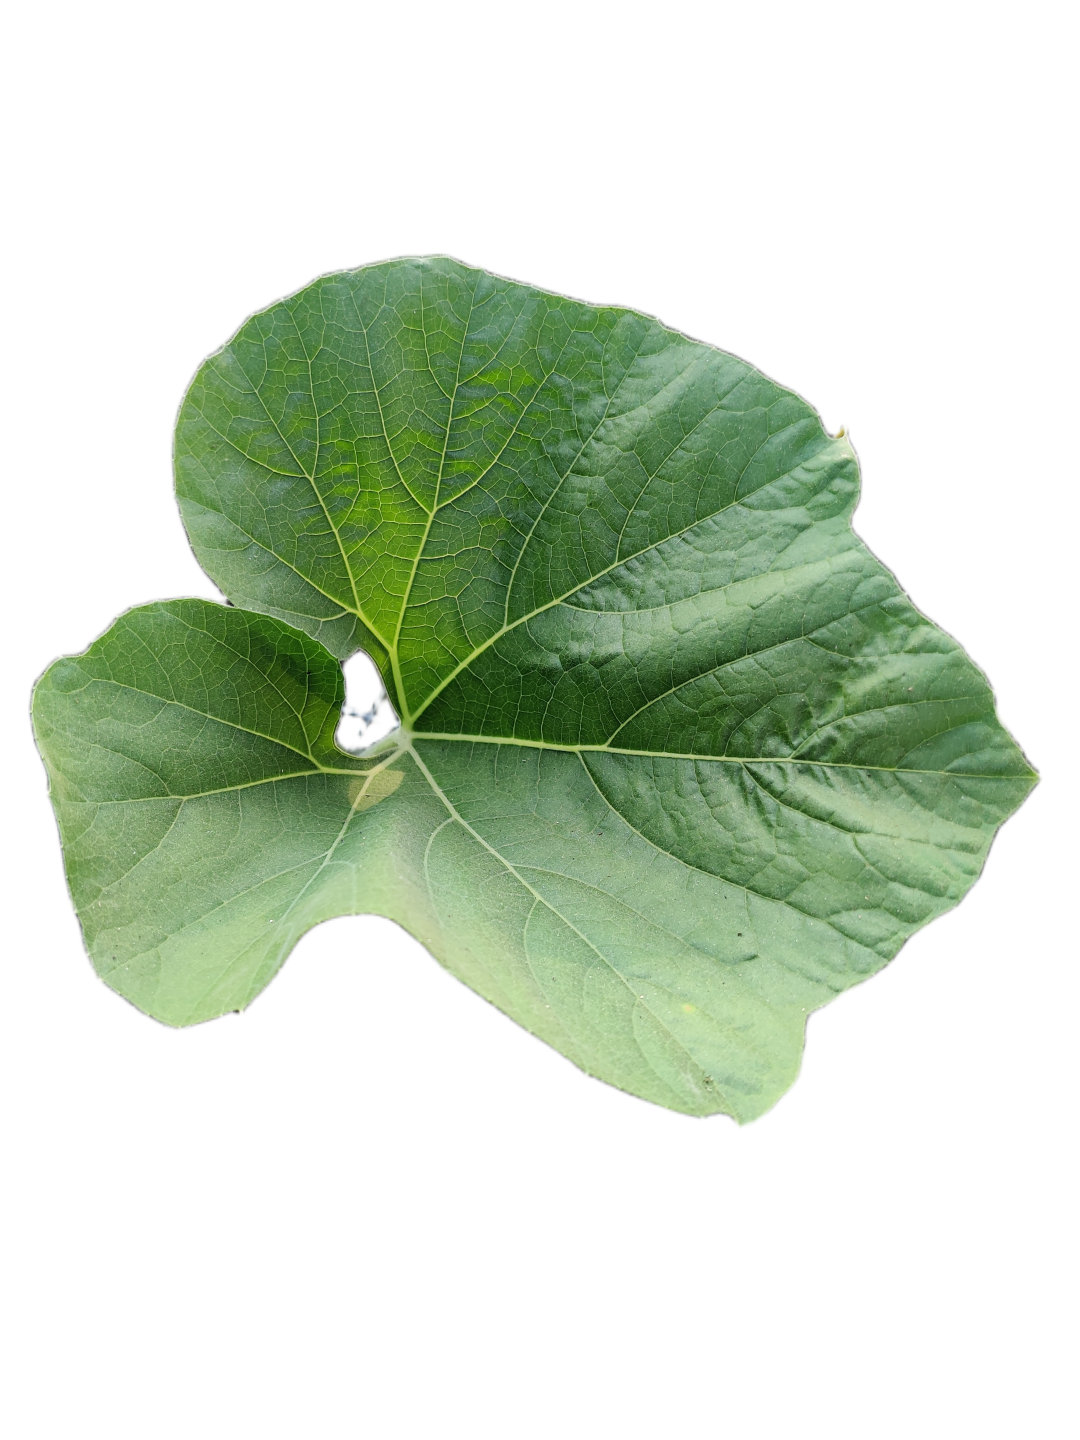
Crop: Bottle Gourd
Label: Healthy